Cogimur jubente altissimo

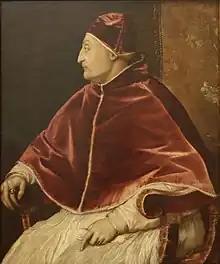
Pope Sixtus IV

Cogimur jubente altissimo is a papal bull issued by Pope Sixtus IV on 8 April 1481 calling for a crusade against the Ottoman Empire.